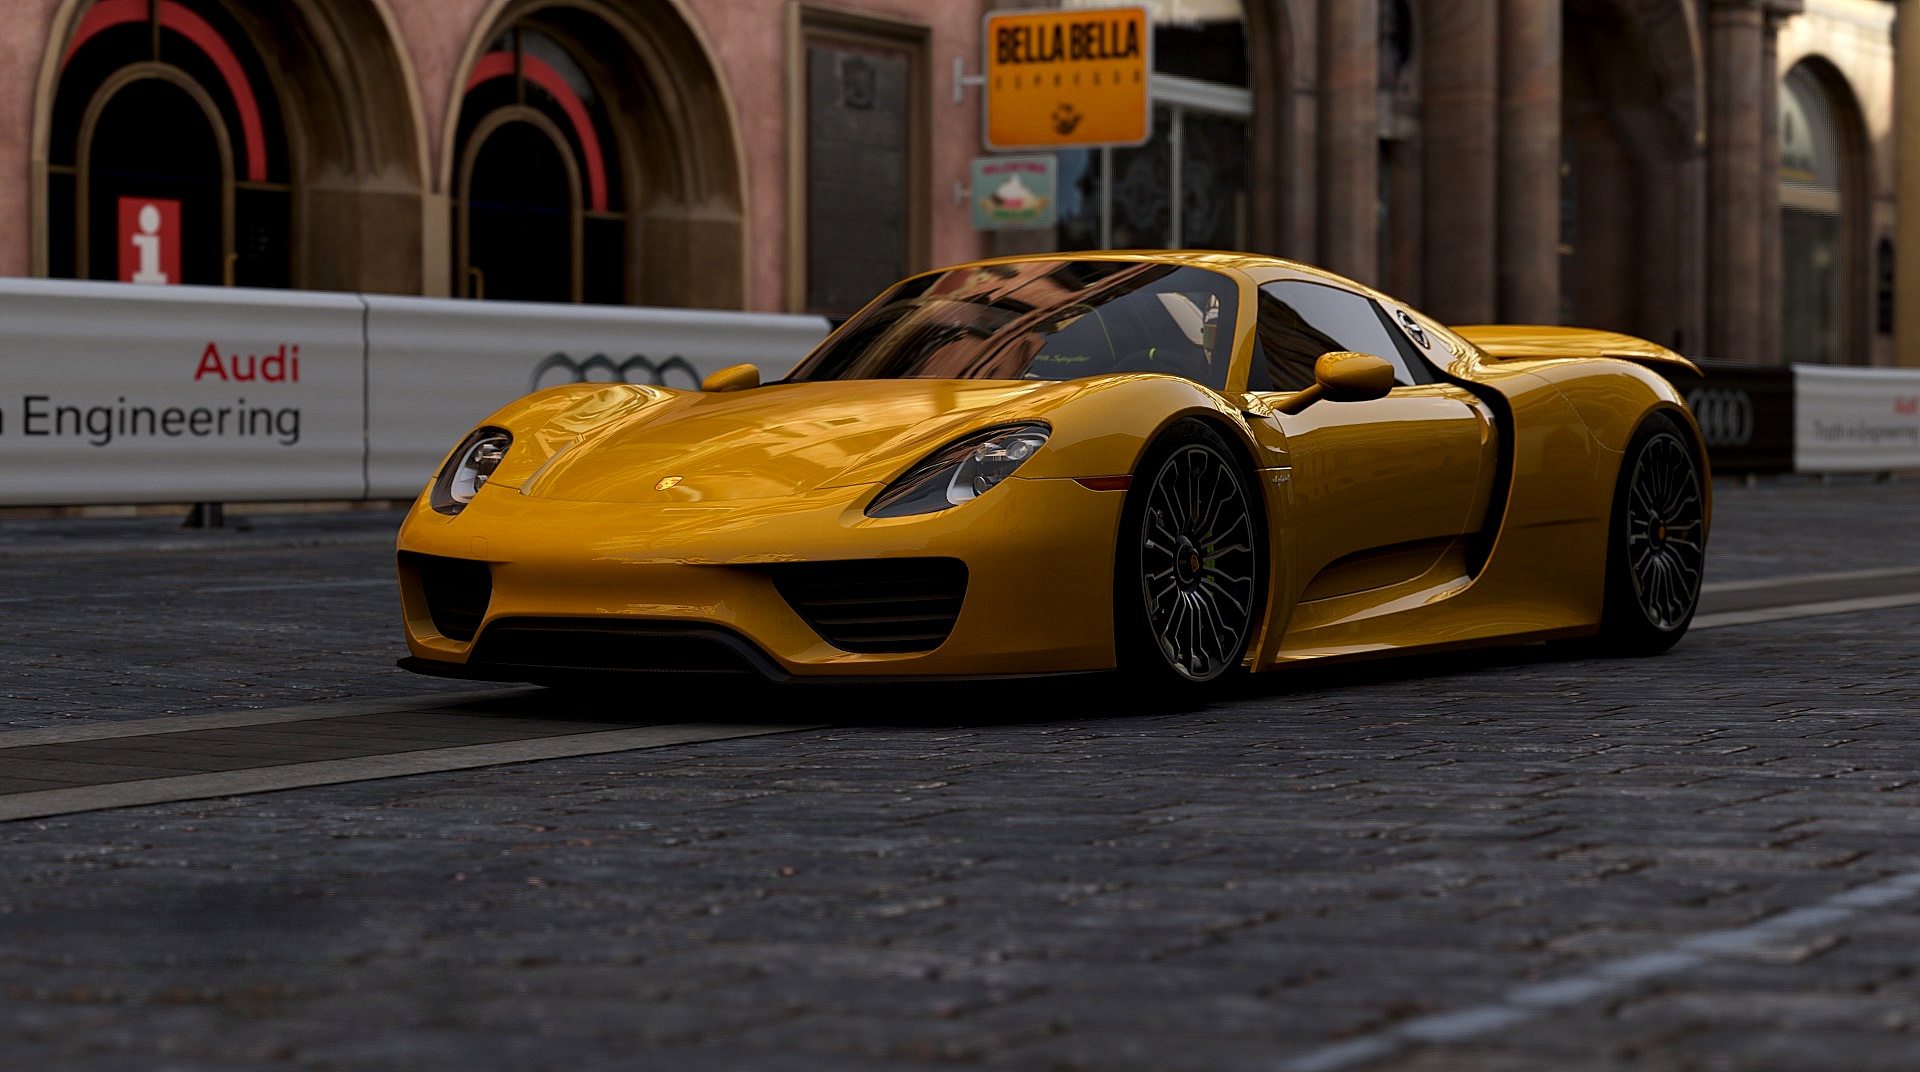
car, wheel, vehicle, sports car, supercar, porsche, land vehicle, automobile make, automotive design, luxury vehicle, performance car